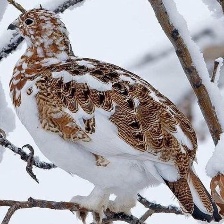
Species: WILLOW PTARMIGAN
Scientific name: LAGOPUS LAGOPUS